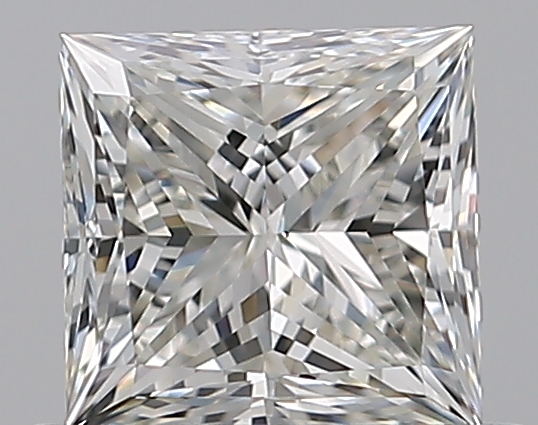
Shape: princess
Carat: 0.7
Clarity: VS1
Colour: J
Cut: EX
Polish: EX
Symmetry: VG
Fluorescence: N
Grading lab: GIA
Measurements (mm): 4.88 x 4.76 x 3.48